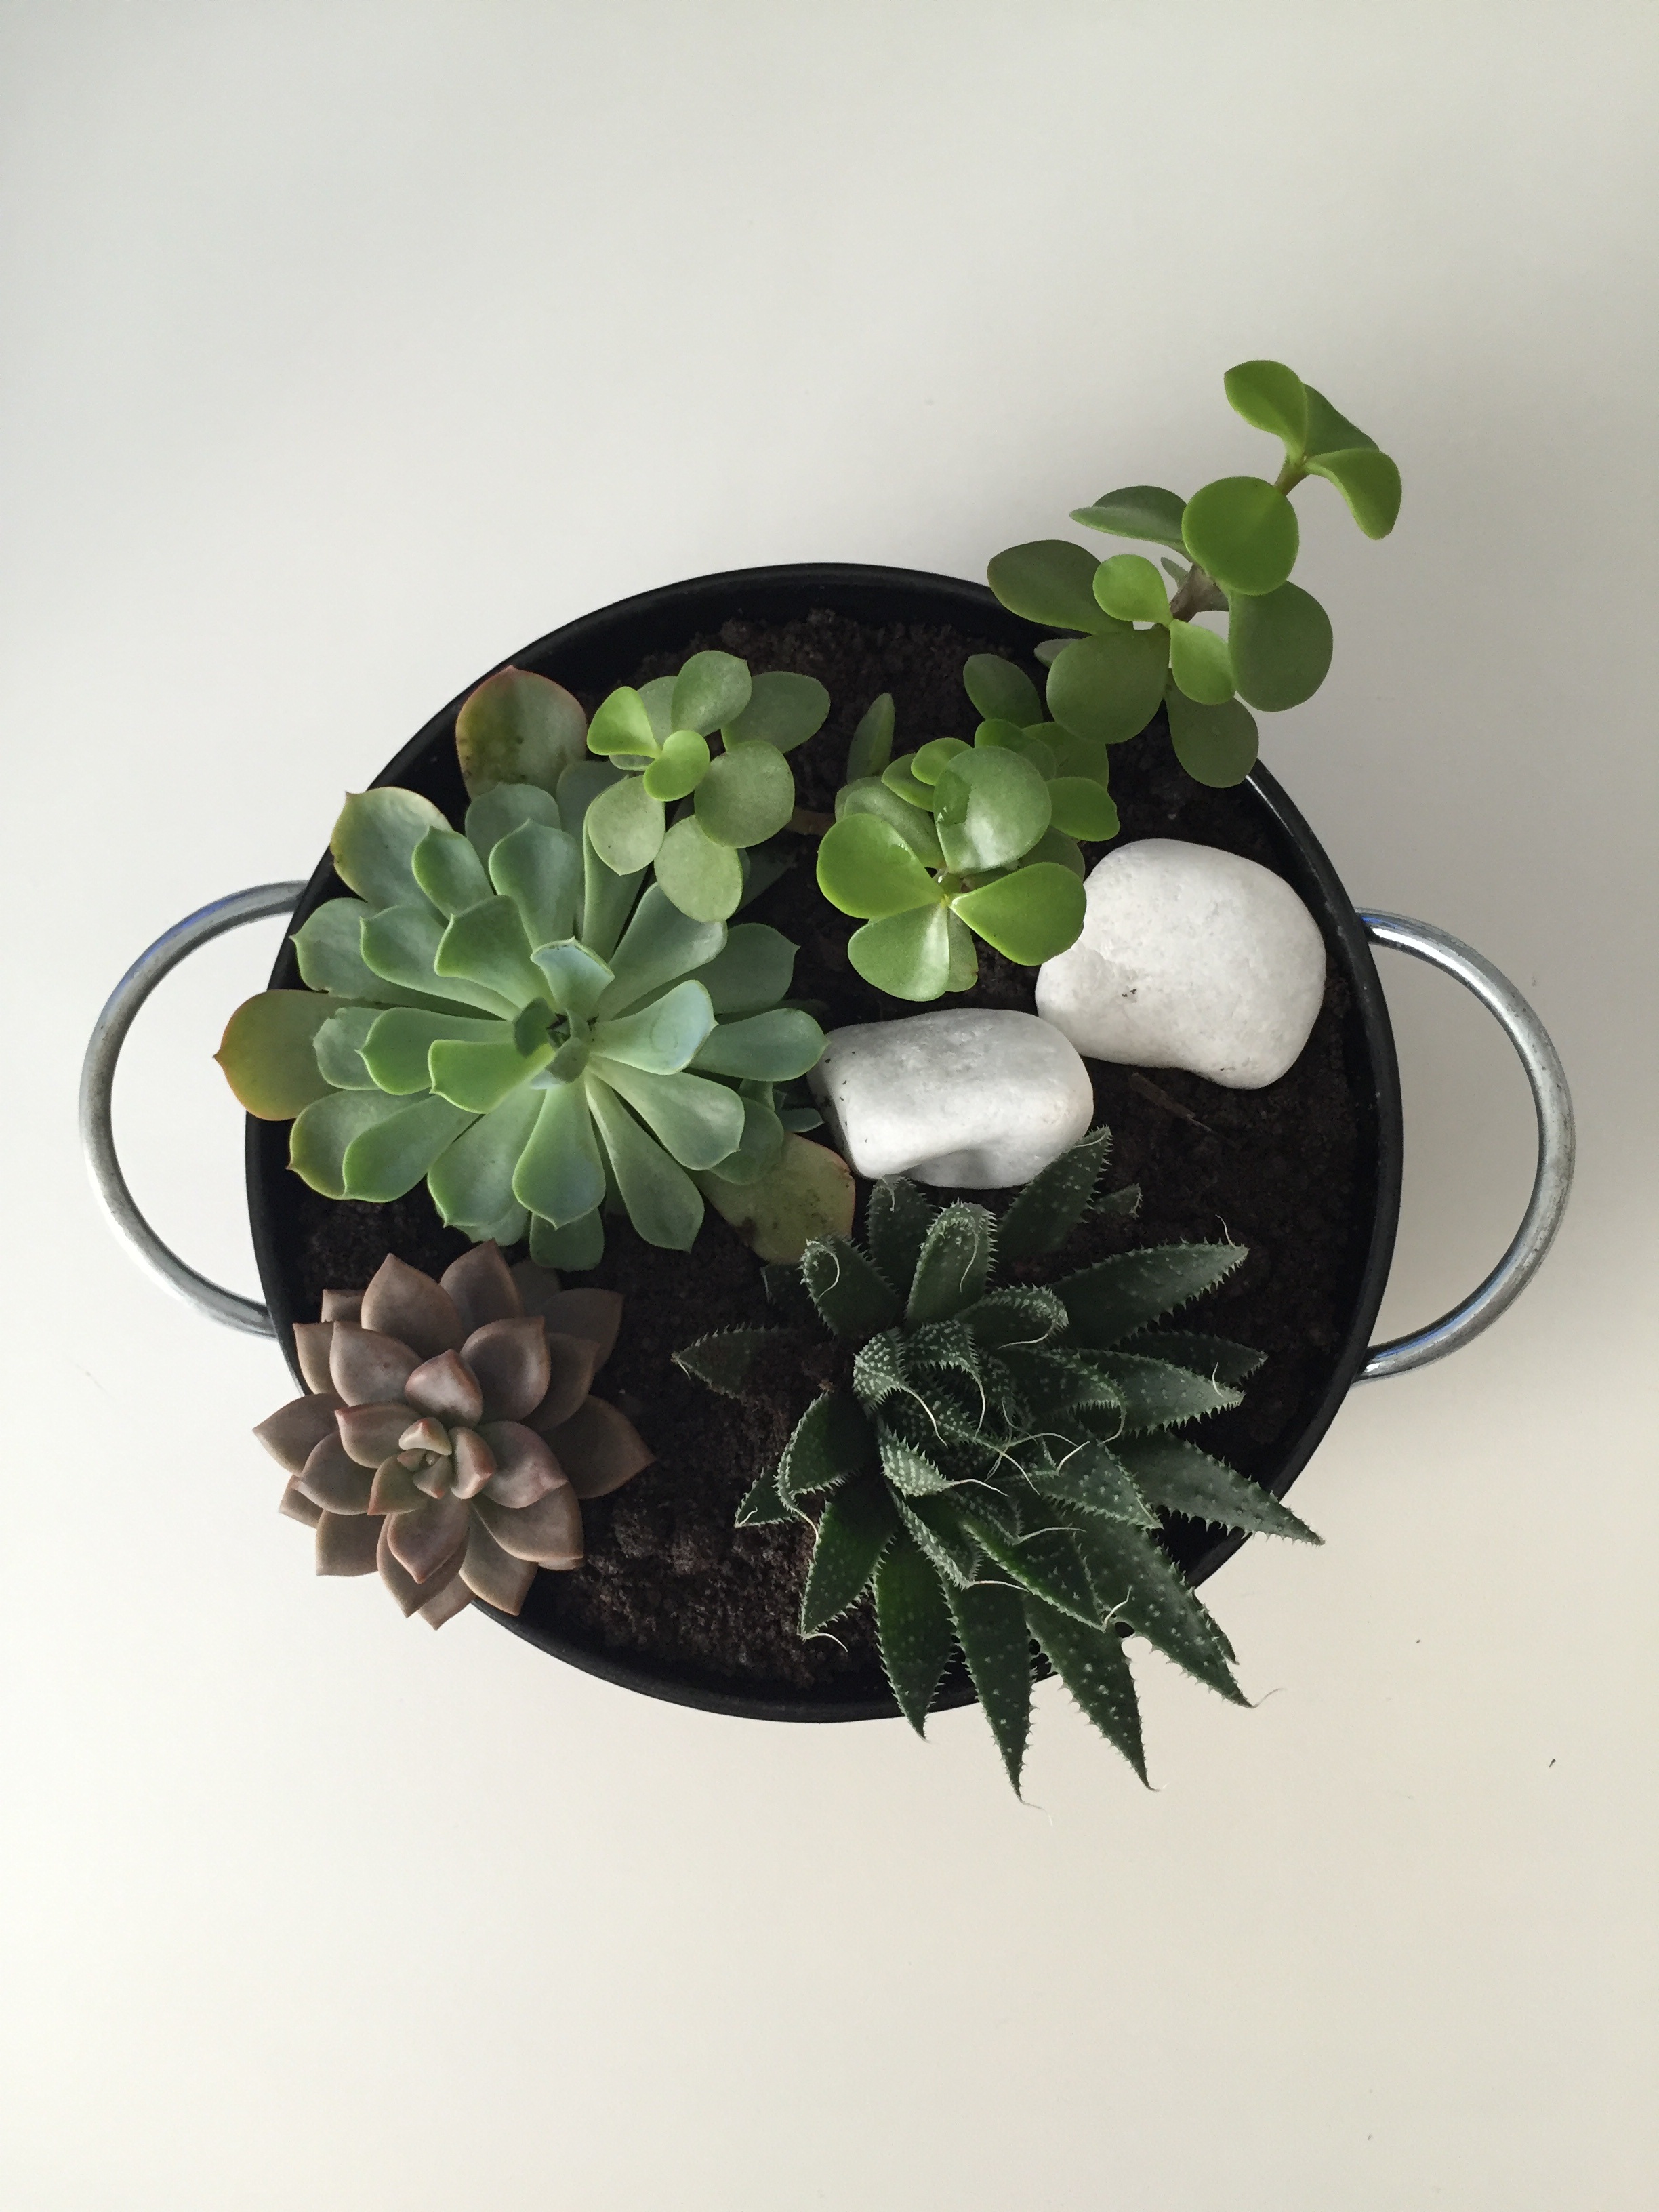
plant, leaf, flower, green, succulent, juicy, flora, art, vegetation, flowerpot, floristry, flowering plant, floral design, mini garden, land plant, flower arranging